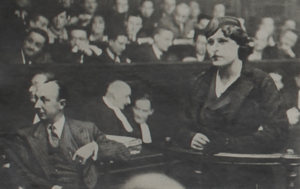
Andrée Cotillon est le témoin surprise du procès intenté par l'inspecteur Pierre Bonny au magazine Gringoire en février 1935 pour diffamation. Ses déclarations accusant Bonny de tentative de chantage à son endroit font sensation. Photographie illustrant l'article ""Bonny arrêté"" dans Police magazine, 9 décembre 1934."
Pierre Bonny, né le 25 janvier 1895 à Bordeaux et fusillé le 26 décembre 1944 au fort de Montrouge lors de l'épuration, est un policier français devenu célèbre durant l'entre-deux-guerres, au sein de la Sûreté générale : son nom est d'abord associé à de retentissantes affaires criminelles et politico-financières, dont beaucoup ont été oubliées depuis tandis que d'autres, telles les affaires Seznec, Stavisky et Prince, ont marqué les mémoires.